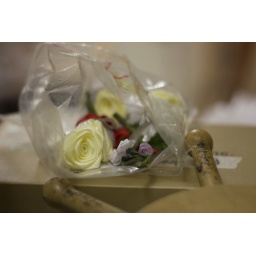
Taken in Chatterbox. A bunch of flower in a plastic bag and a rudder-like thing.